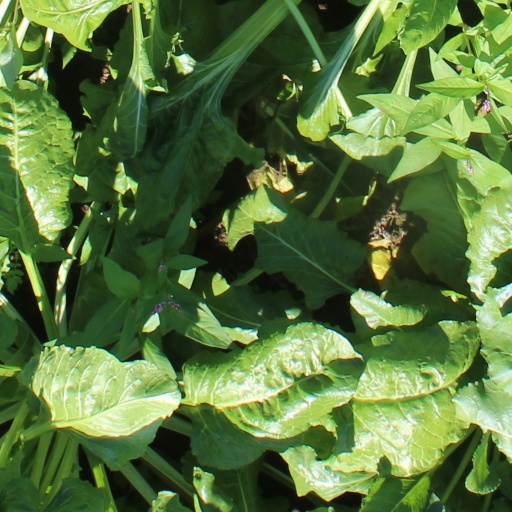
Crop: sugar beet